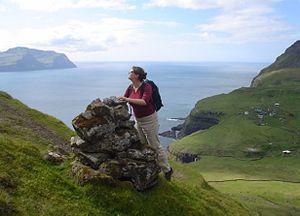
Gásadalur ['gɔa:sadɛa:lʊɹ] est un tout petit village aux îles Féroé qui est situé sur l’île de Vágar à l’ouest de Bøur. Il donne sur le fjord Mykinesfjørður et est entouré des plus hautes montagnes de l’île - Árnafjall vers le nord et Eysturtindur vers l’ouest.